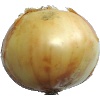
Label: Onion White 1